Santo Adriano

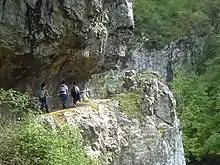
Las Xanas Pass

It is one of the smaller municipalities in Asturias in both area and population. Like the majority of the rural areas in Asturias, the population is receding.